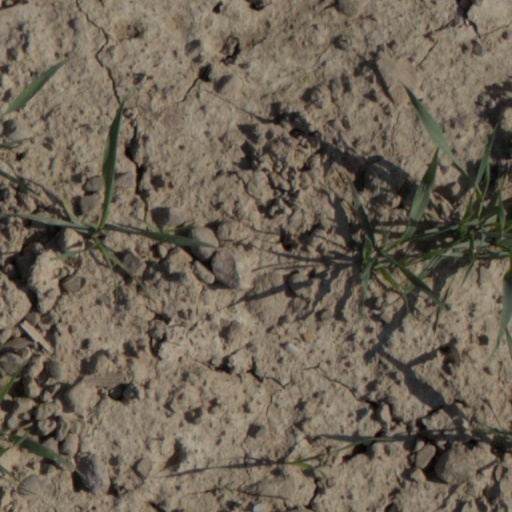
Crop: wheat